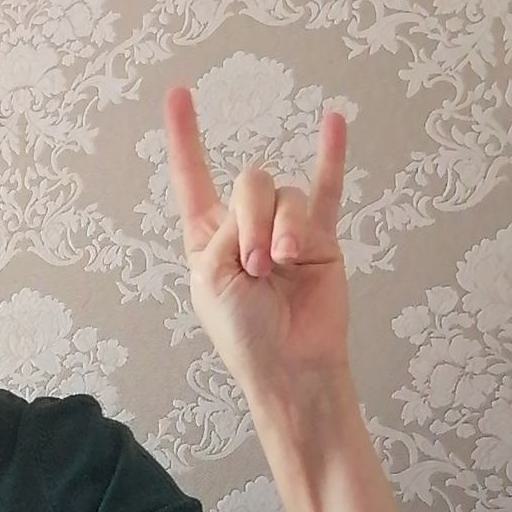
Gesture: rock